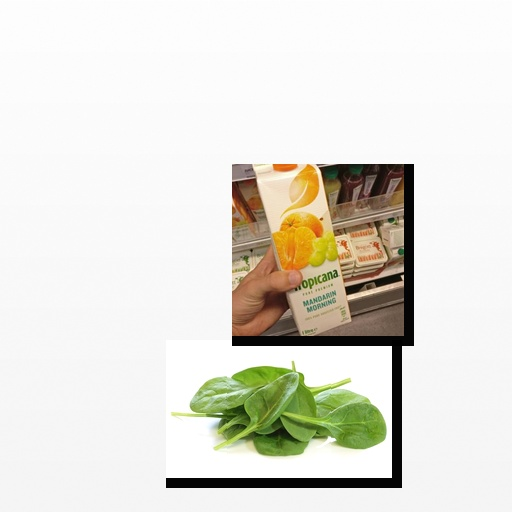
Food items: spinach, mandarin_juice